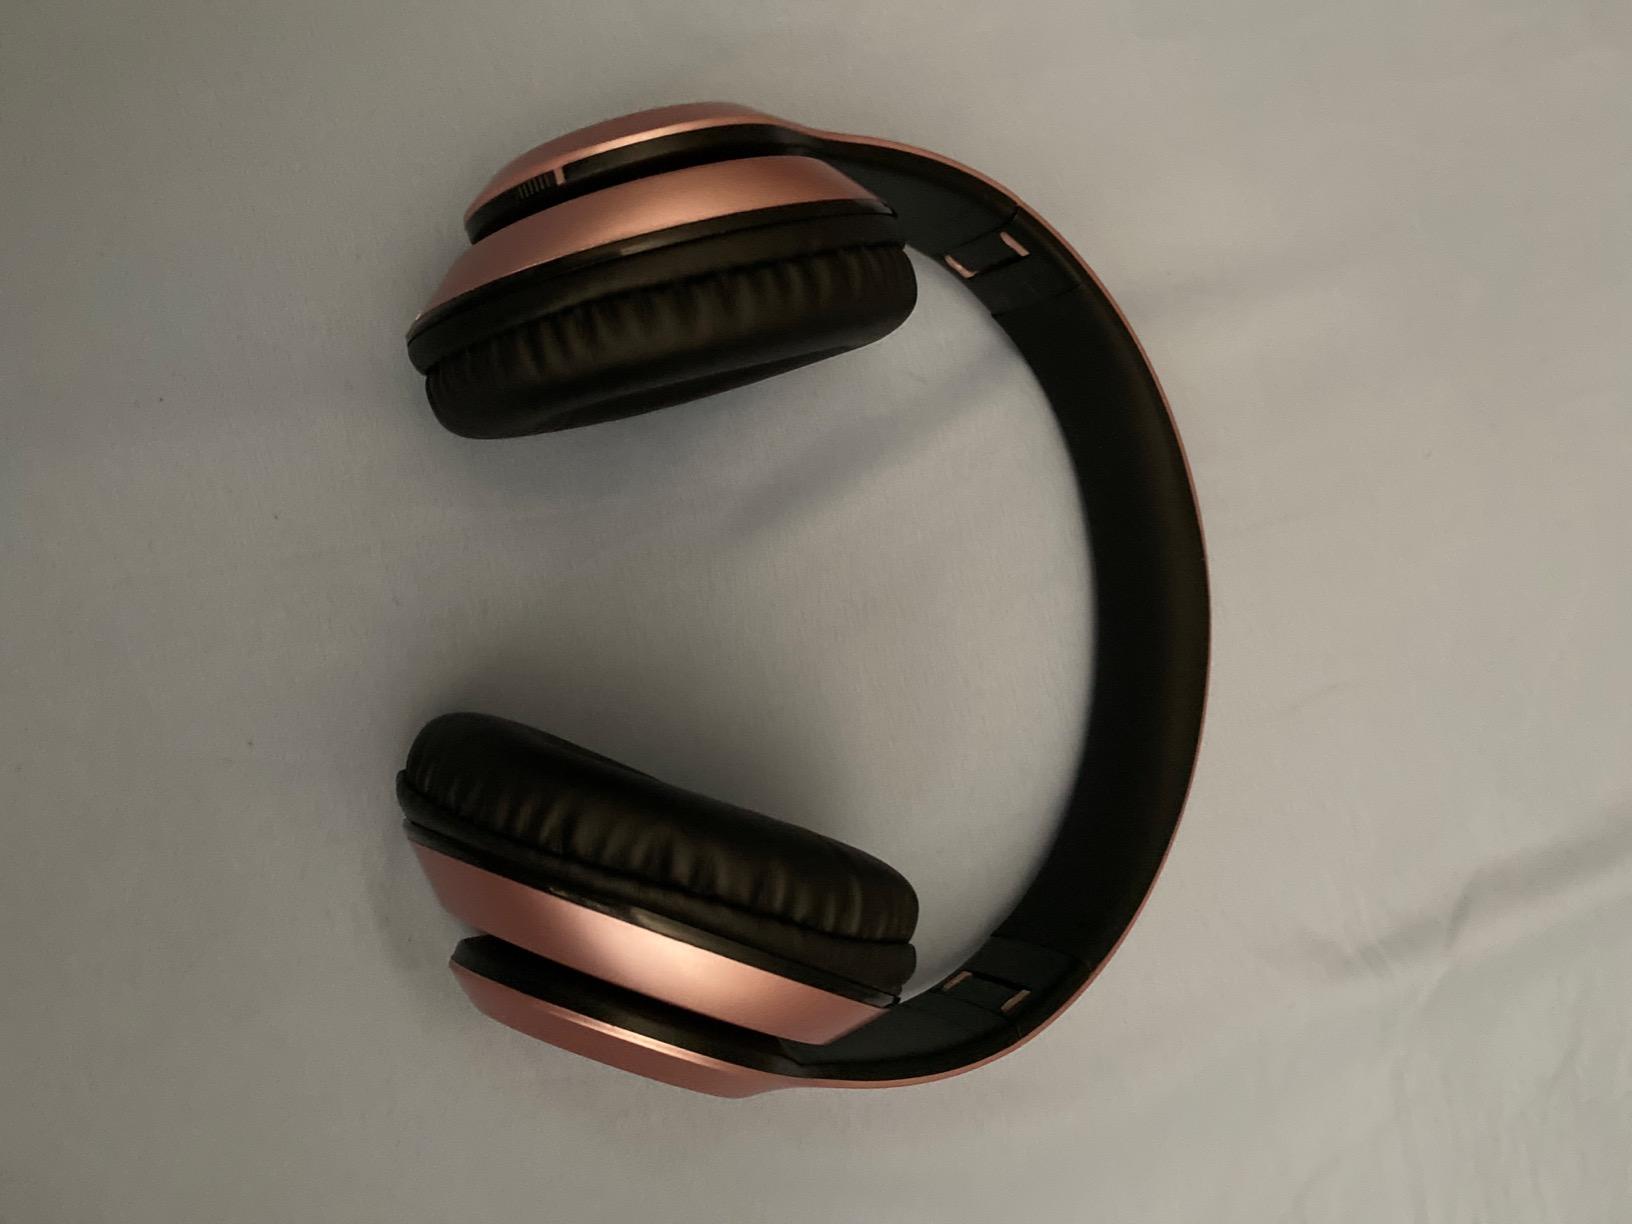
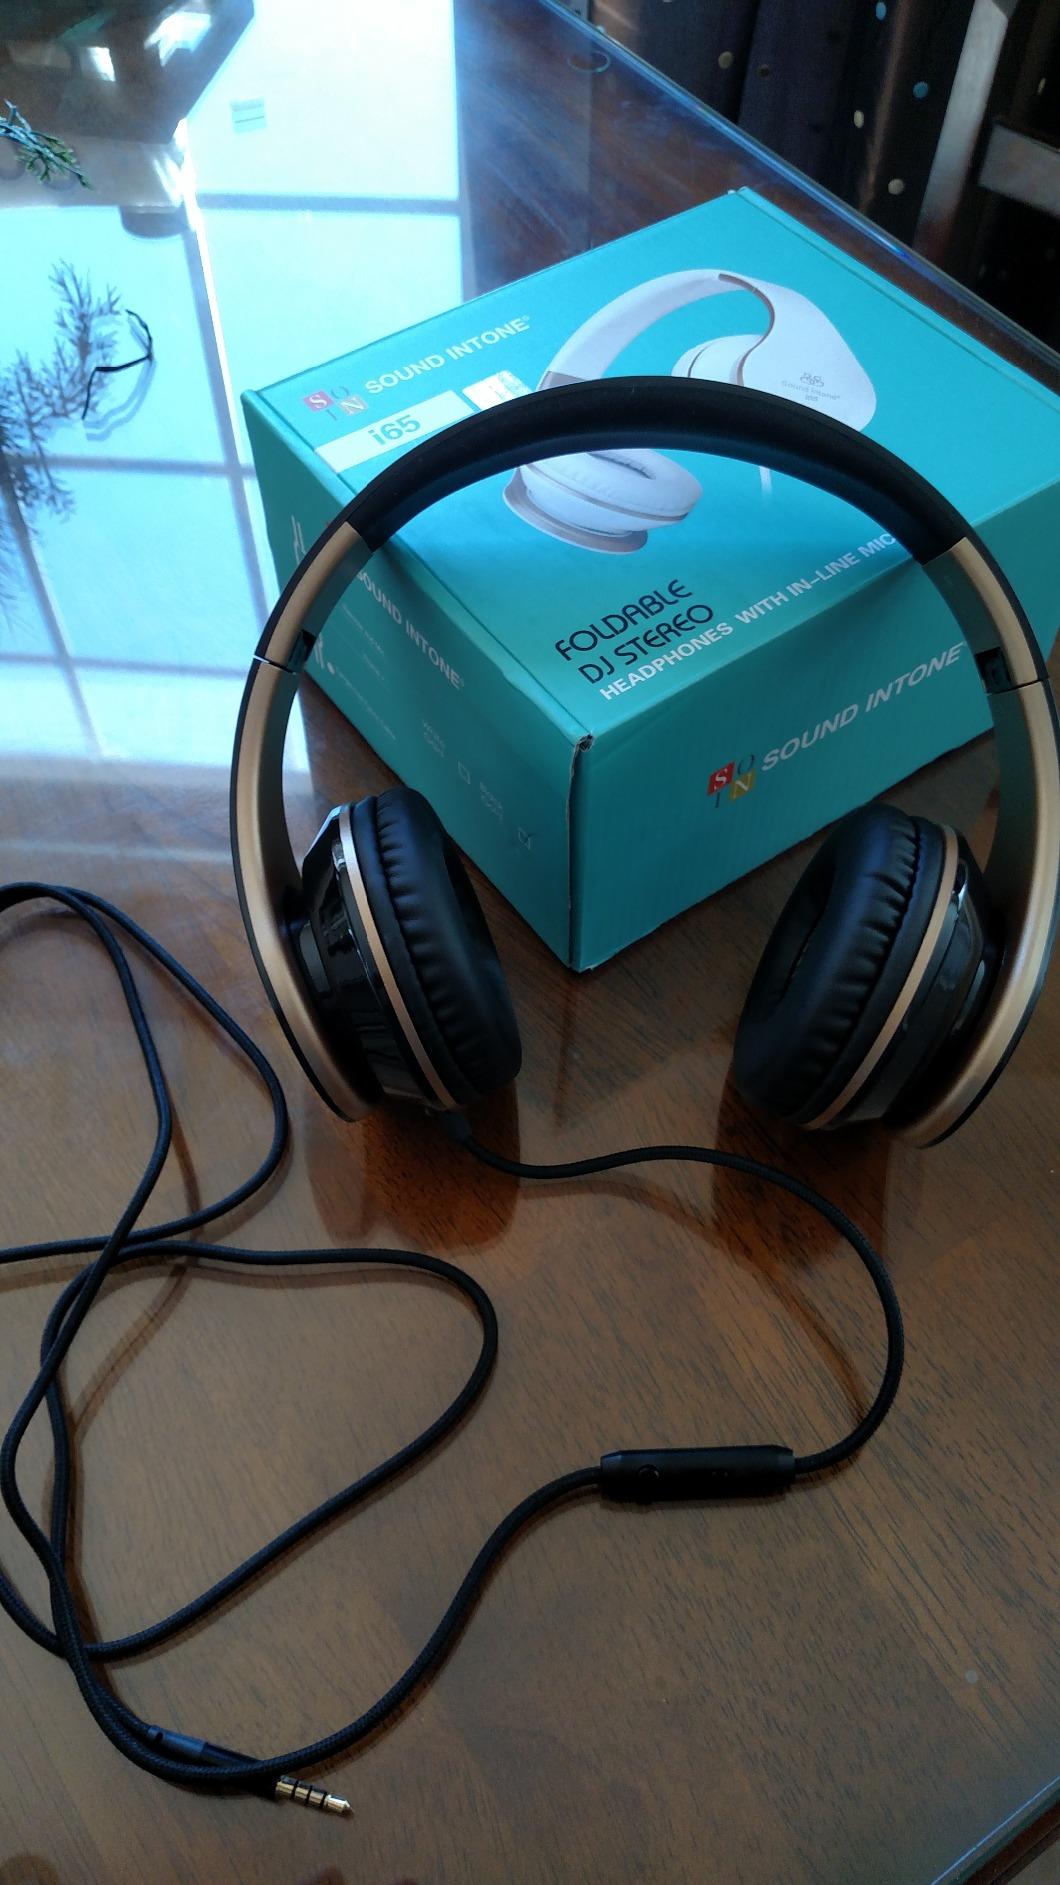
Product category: headphones
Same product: no